Tennis World Tour

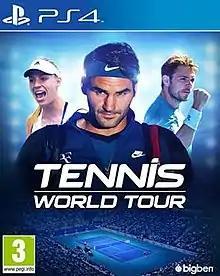
PEGI-rated PlayStation 4 cover art featuring Angelique Kerber, Roger Federer, and Stan Wawrinka

Tennis World Tour is a tennis video game developed by Breakpoint Studio and published by Bigben Interactive for Nintendo Switch, PlayStation 4, Xbox One and Microsoft Windows. It was released on May 22, 2018 for PlayStation 4 and Xbox One, and the physical PlayStation 4 and Xbox One versions in Australia and New Zealand, as well as the Microsoft Windows and Nintendo Switch versions, was released on October 29.